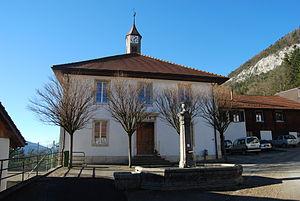
Belprahon est une commune suisse du canton de Berne, située dans l'arrondissement administratif du Jura bernois.